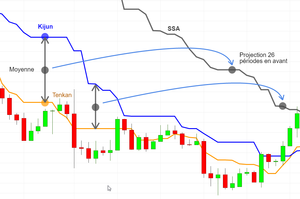
Ichimoku - SSA
La technique Ichimoku Kinko Hyo est un outil et une méthode d'analyse technique, c'est encore aujourd'hui une méthode communément utilisée au Japon et sur les marchés asiatiques, et désormais populaire dans le reste du monde. Ichimoku signifiant "d'un coup d’œil", Kinko "équilibre" et Hyo "courbe", le nom de la technique peut se traduire en "équilibre d'une courbe en un coup d’œil". Cette méthode s'applique sur les chandeliers japonais.